Mehmet Aksoy (filmmaker)

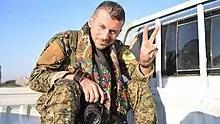
Mehmet Aksoy in Syria after joining the YPG

Mehmet Aksoy (24 February 1985 – 26 September 2017), "nom de guerre" Fîraz Dağ, was a Turkish-Kurdish filmmaker, citizen-journalist and political activist, known as the founder and editor-in-chief of the Kurdish Question website. He served as a press officer with the People's Protection Units (YPG) and was killed while covering the Syrian Democratic Forces' battle to retake Raqqa in northern Syria from the Islamic State (ISIS).